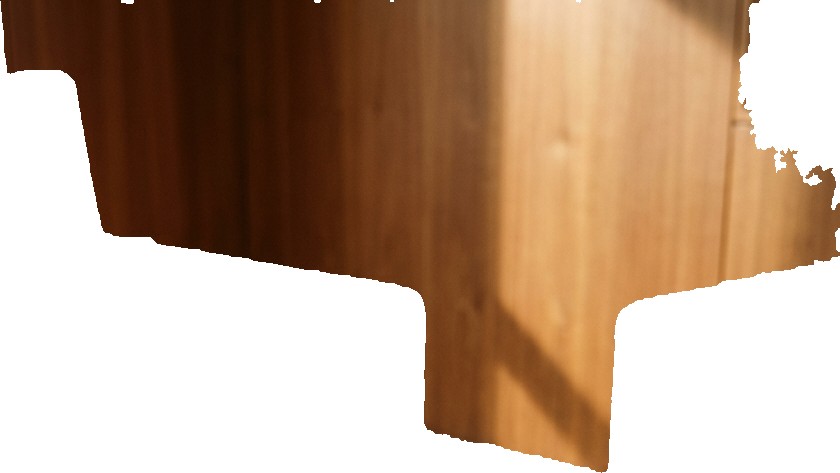
Surface category: wall